Max Havoc: Ring of Fire

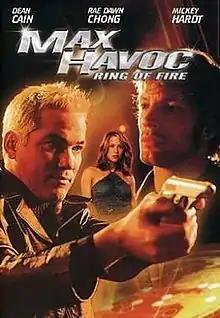

Max Havoc: Ring of Fire is a 2006 action film directed by Terry Ingram. Mickey Hardt reprises his role from the 2004 film "" as ex-kickboxing champion and photographer Max Havoc.